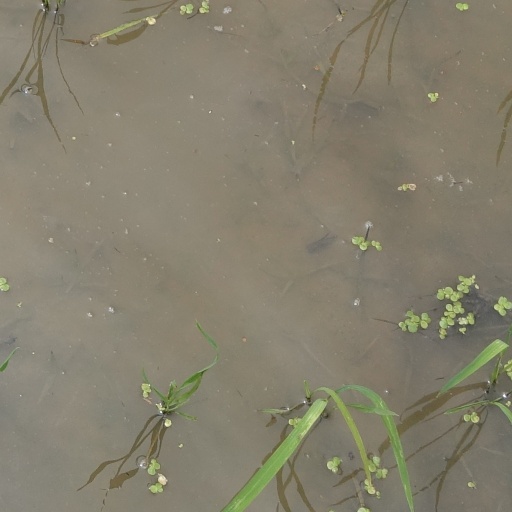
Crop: rice